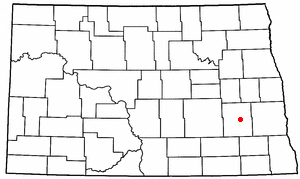
Valley City (North Dakota)
Valley Citys beliggenhed i North Dakota
Valley City er en amerikansk by og administrativt centrum for det amerikanske county Barnes County i staten North Dakota. I 2000 havde byen et indbyggertal på 6.826.